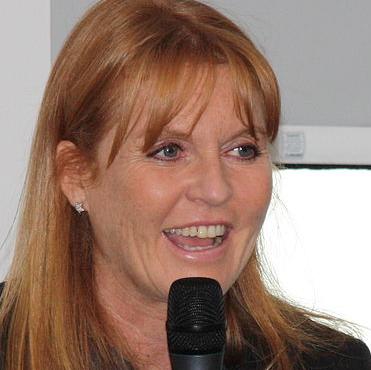
Age: 48